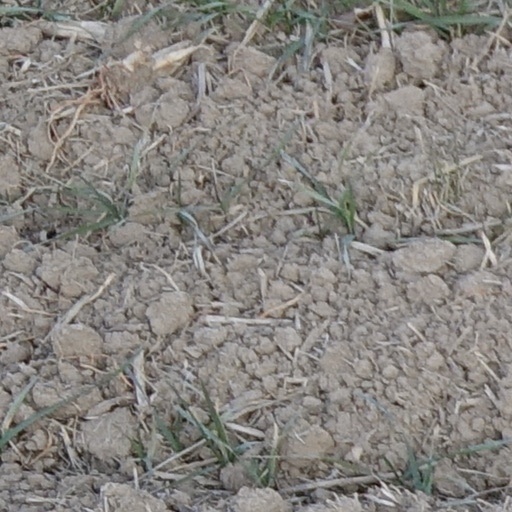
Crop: wheat